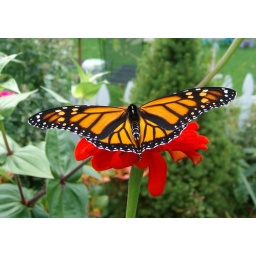
Another photo of the same monarch butterfly in one of the other flower gardens at the Holly Hill Inn in Poultney VT.